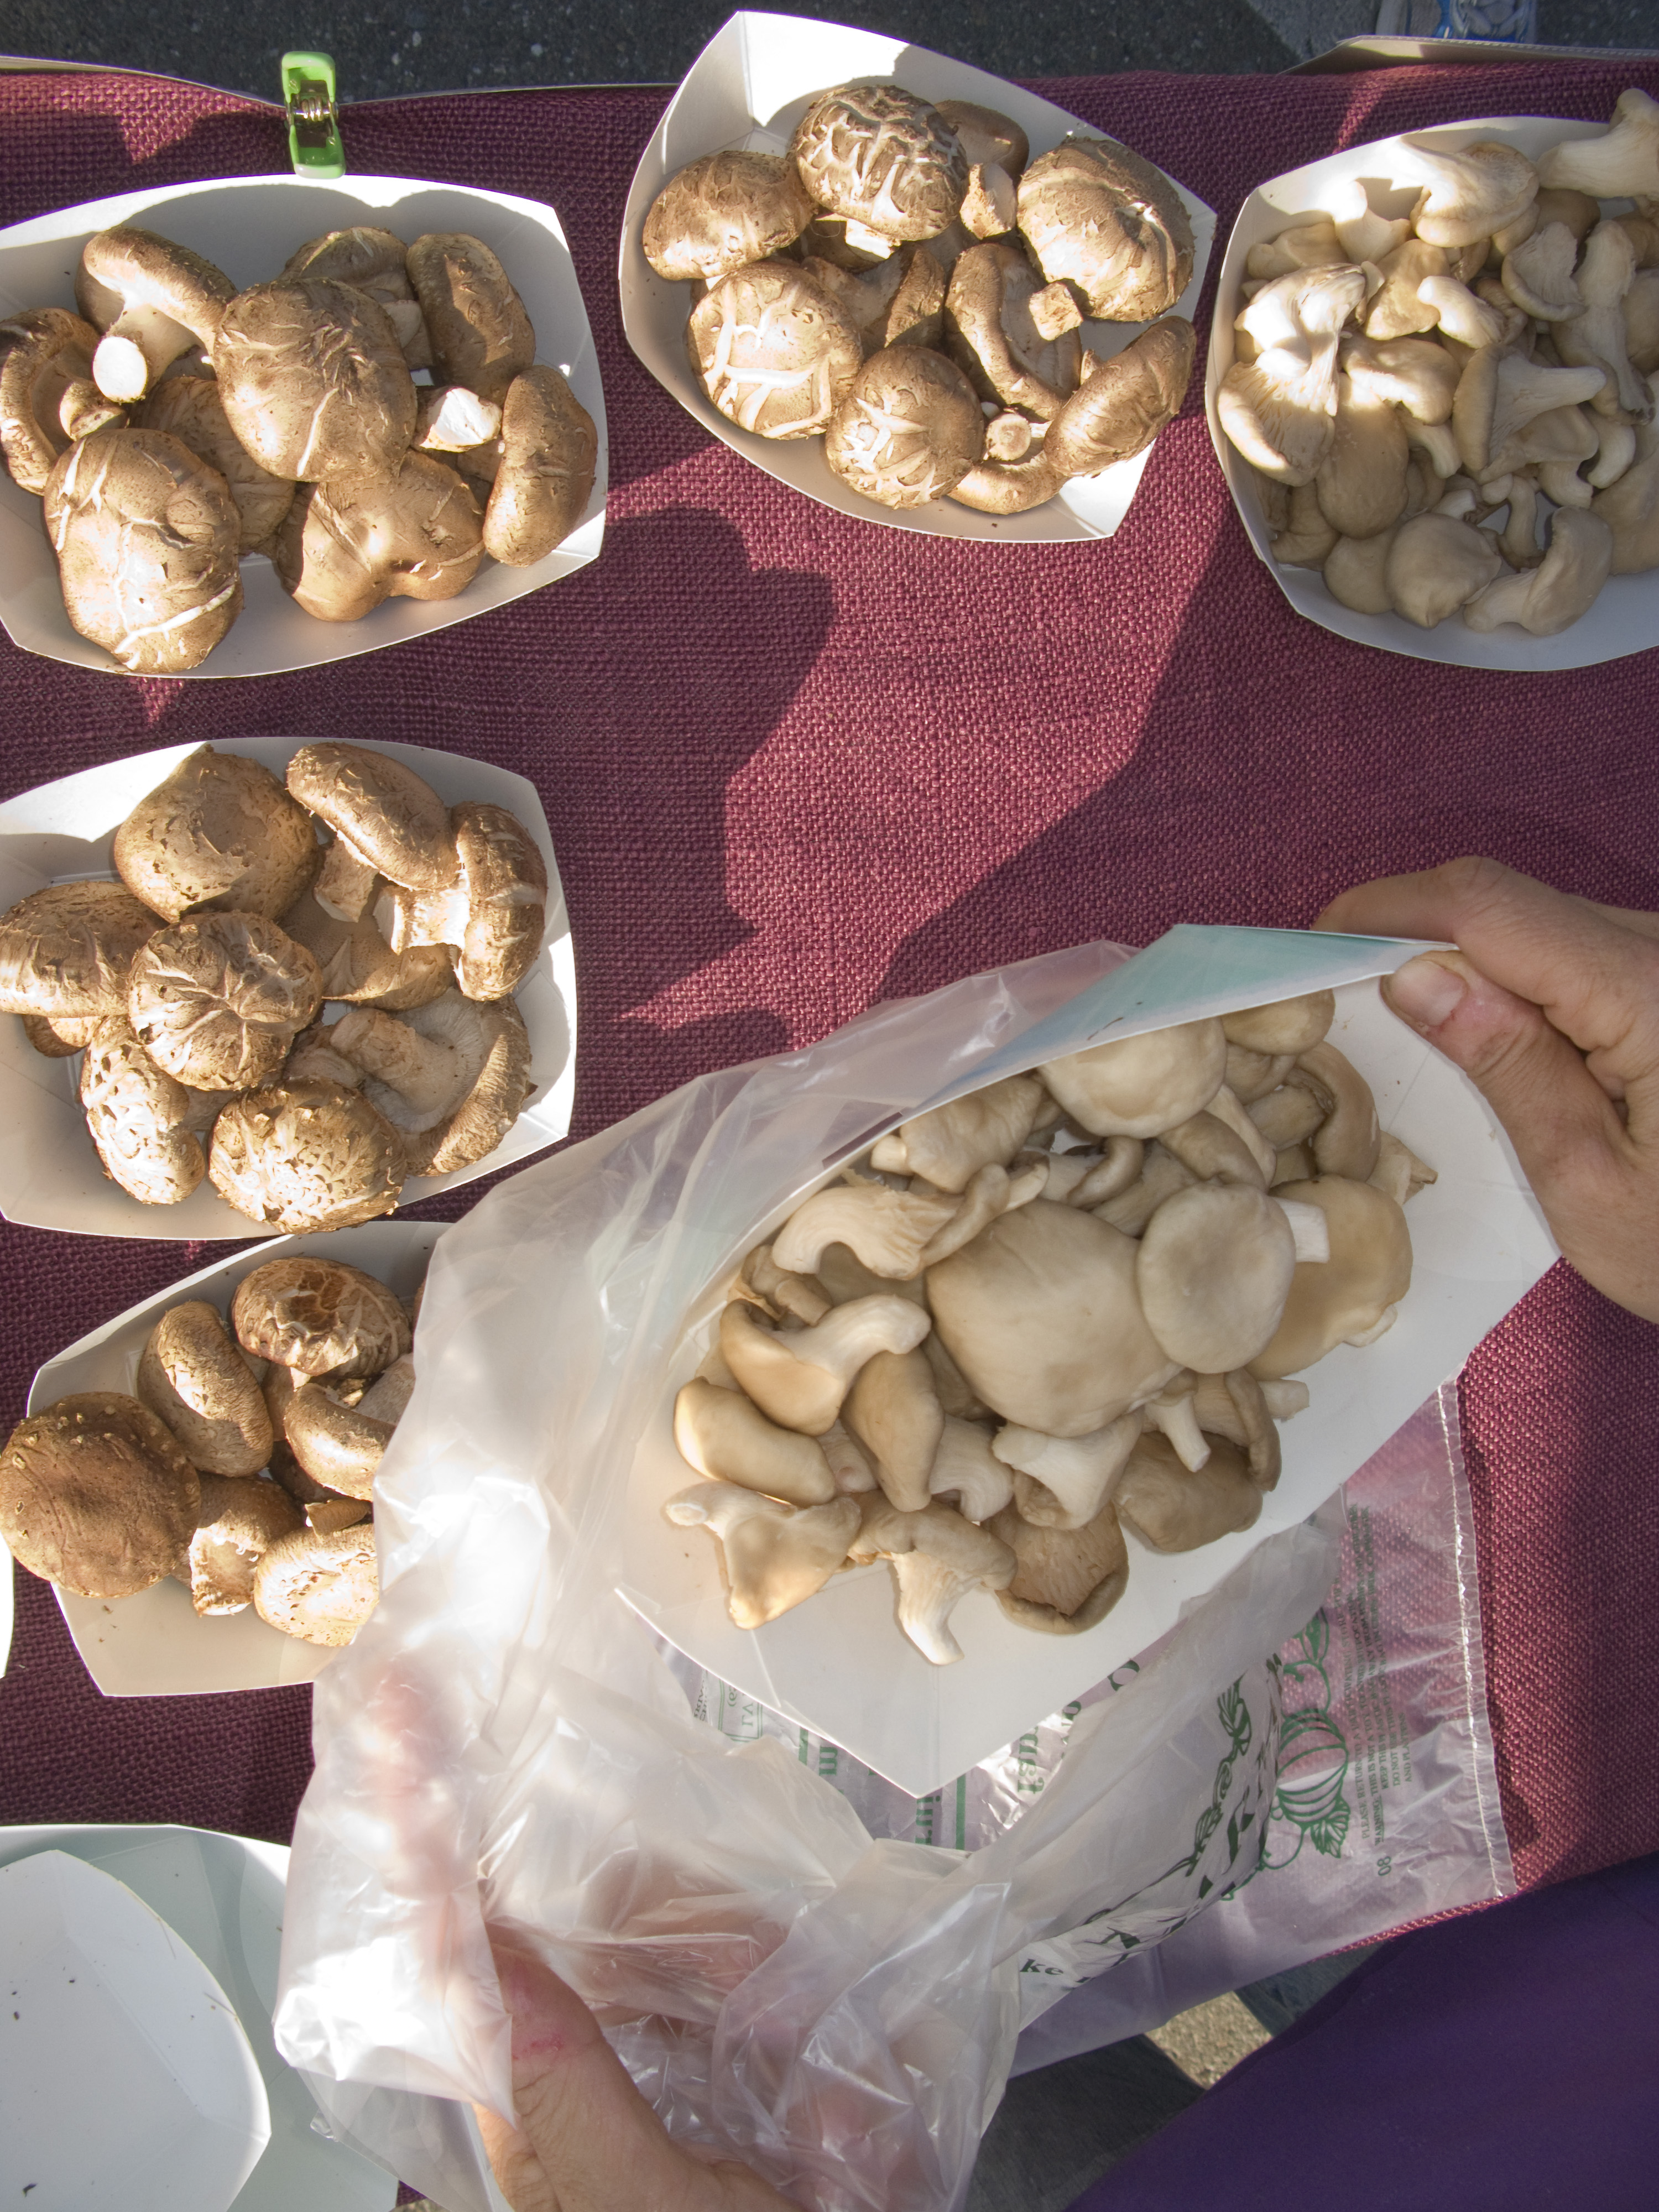
flower, summer, dish, meal, food, harvest, produce, baking, dessert, cuisine, saturday, organ, farmersmarket, organic, sacramento, countryclubmall, locallygrown, flowering plant, land plant